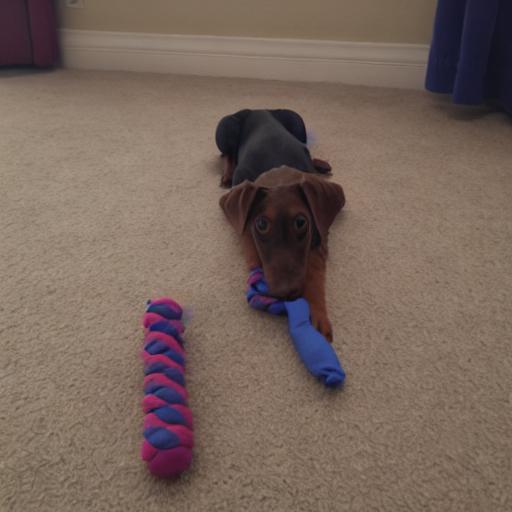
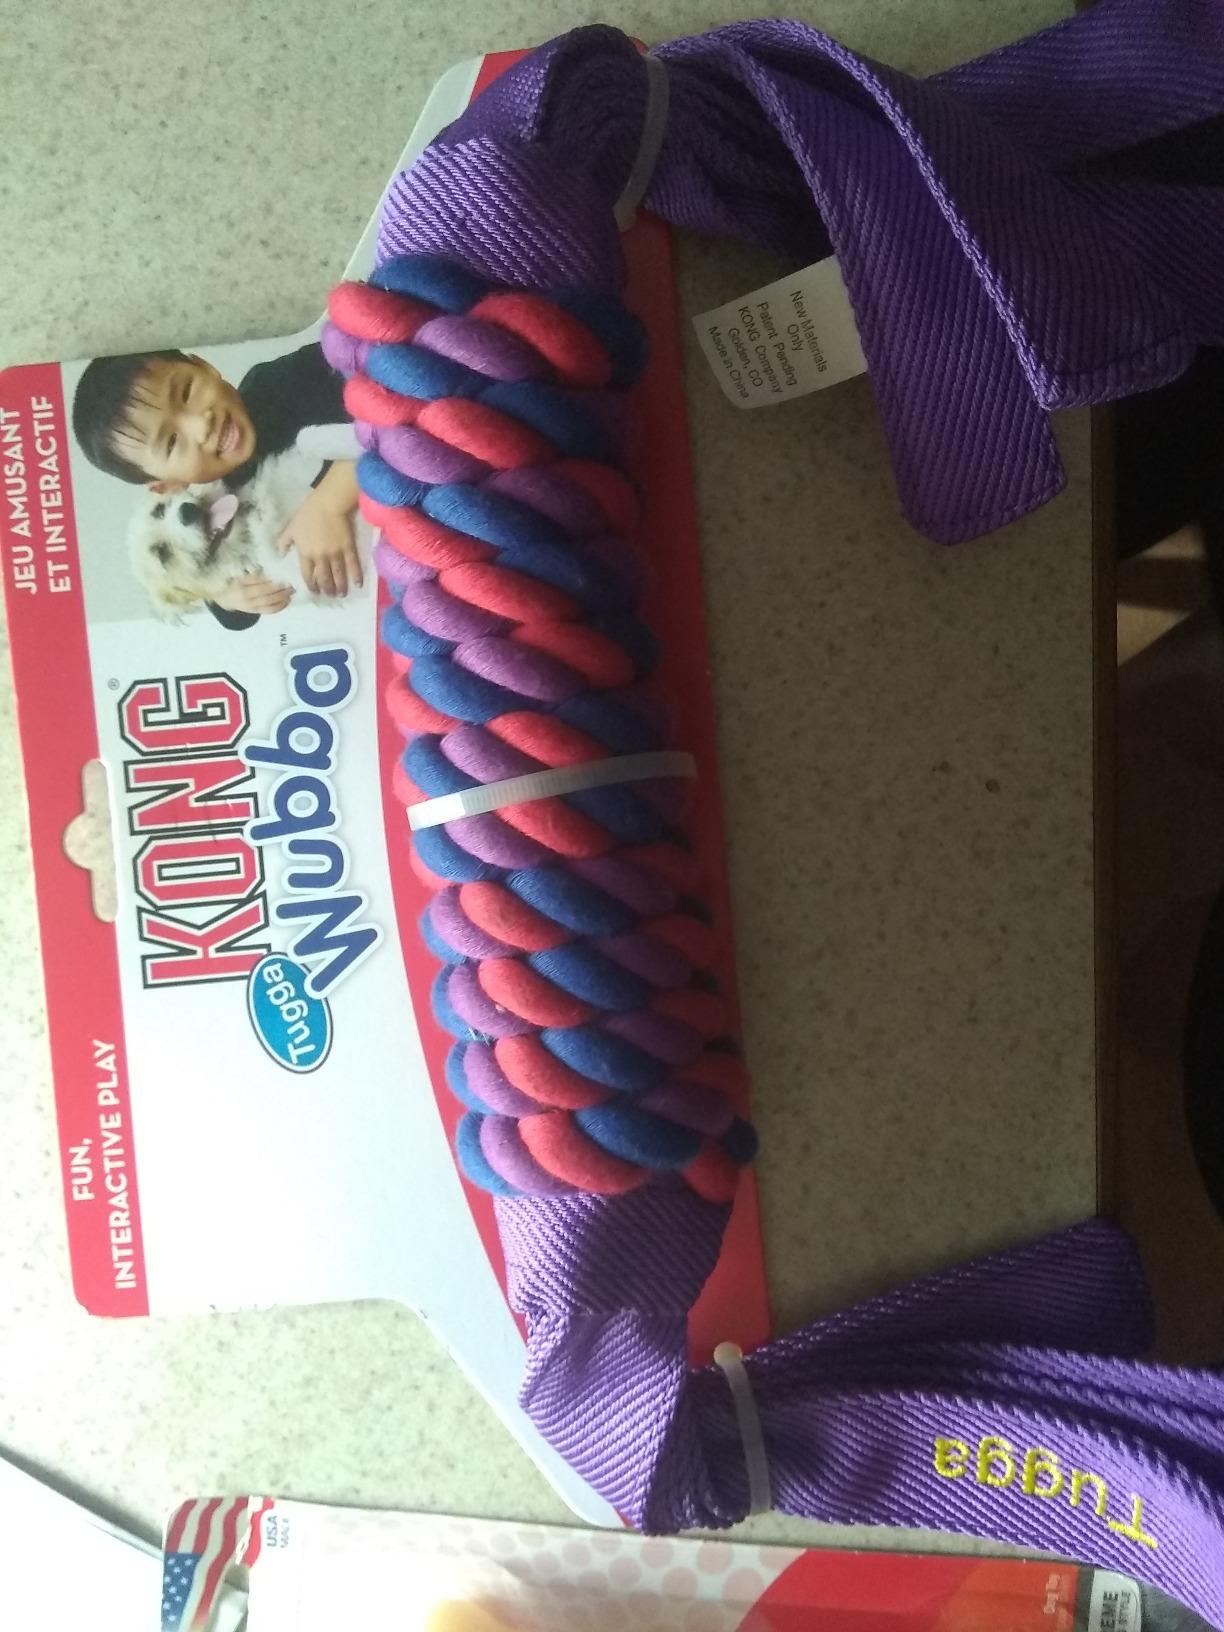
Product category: items_toy
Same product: no